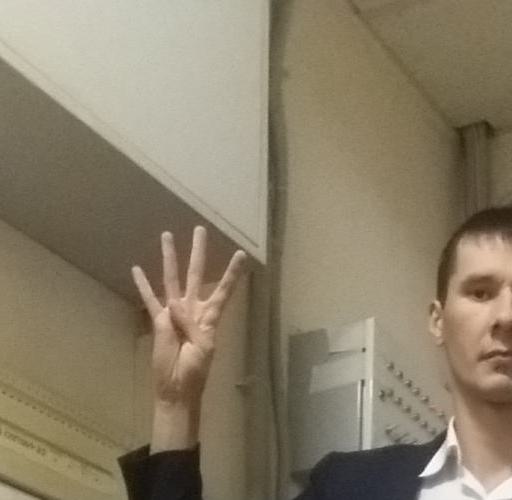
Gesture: four